Signal Fire (song)

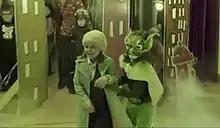
Green Goblin tries to kidnap Mary Jane Watson.

The video features school children enacting scenes from the first two Spider-Man films on stage, with the band playing the song. It opens with a scene showing the children's parents making their way into the hall beside a board reading: "Tonight: Spider-Man". The curtain opens and children dressed as Peter Parker and Mary Jane Watson appear on stage, with Parker taking photographs of Watson. A boy dressed as a spider is then shown being pulled up with ropes. He is then lowered down to the stage and proceeds to bite Parker on the neck. The next scenes show Parker's affinity for Watson, with Parker peeking at her through his bedroom window while she combs her hair. He then lies down to sleep as the song reaches its chorus.